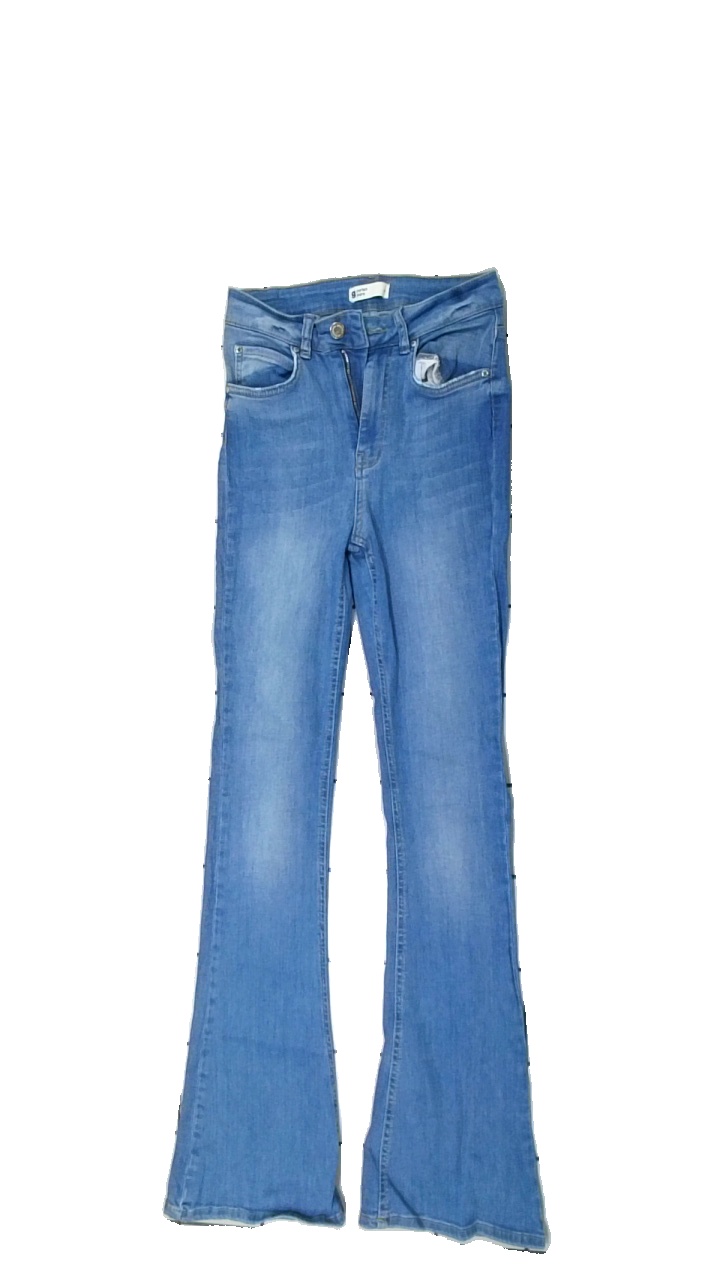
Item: Jeans (Ladies)
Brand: Gina Tricot
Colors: Blue
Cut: Regular
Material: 100% cotton
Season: All
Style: Denim
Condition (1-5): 4
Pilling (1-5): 5
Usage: Reuse
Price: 50-100